2000 Australian Nations Cup Championship

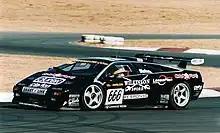
Paul Stokell placed fourth in the championship driving a Lamborghini Diablo (pictured in 2001)

Championship points were awarded on a 15-12-10-8-6-5-4-3-2-1 basis for the first ten outright positions.